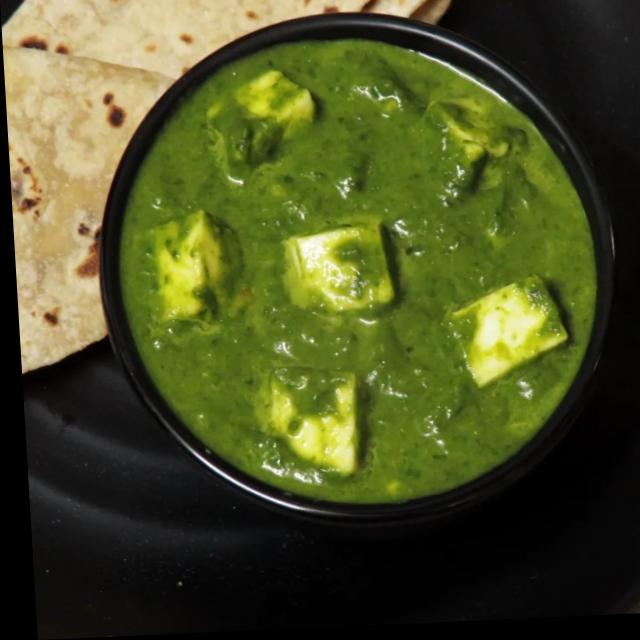
Dish: palak_paneer